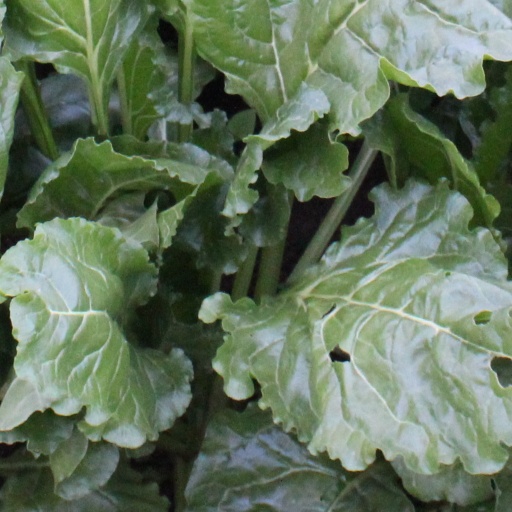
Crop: sugar beet